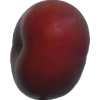
Label: nectarine_flat